List of Hamburg U-Bahn stations

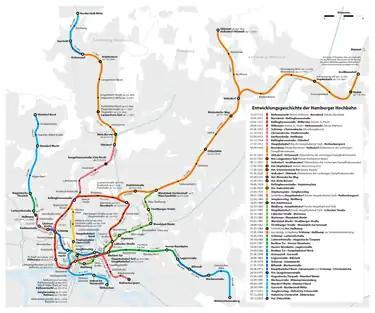
Development of the Hamburg U-Bahn network

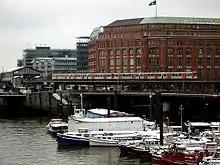
A train of line U3 near Baumwall station (on the left)

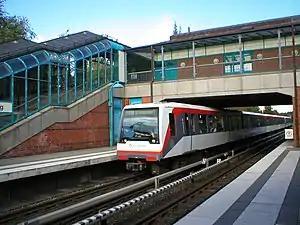
Platform of Richtweg station

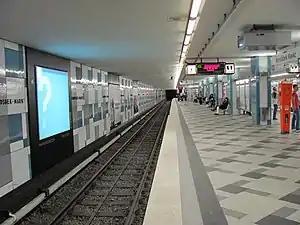
Platform of Wandsbek Markt station

This list gives the name of each station, the lines serving the station, the quarter and the fare zones, in which it is located, and the date or dates opened. All stations are located in the fare zone "Greater Hamburg Area". Included are all stations currently open on the Hamburg U-Bahn.